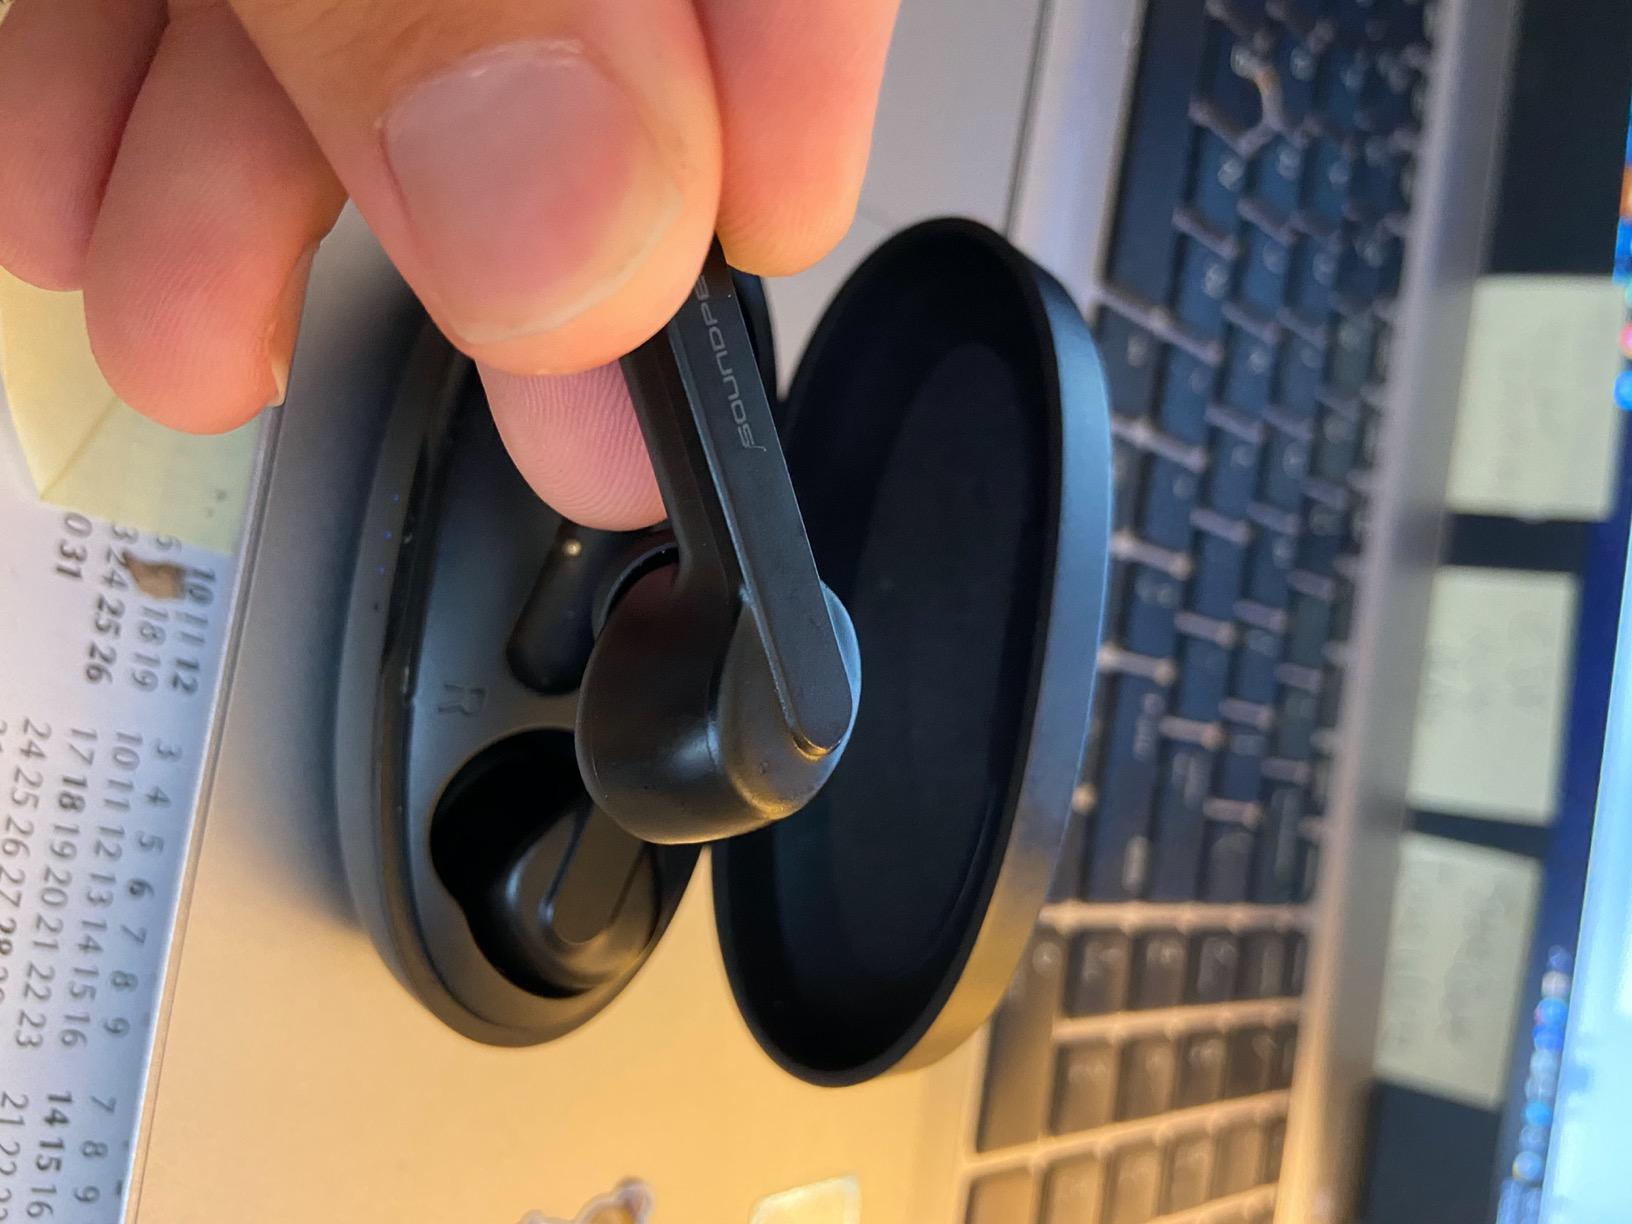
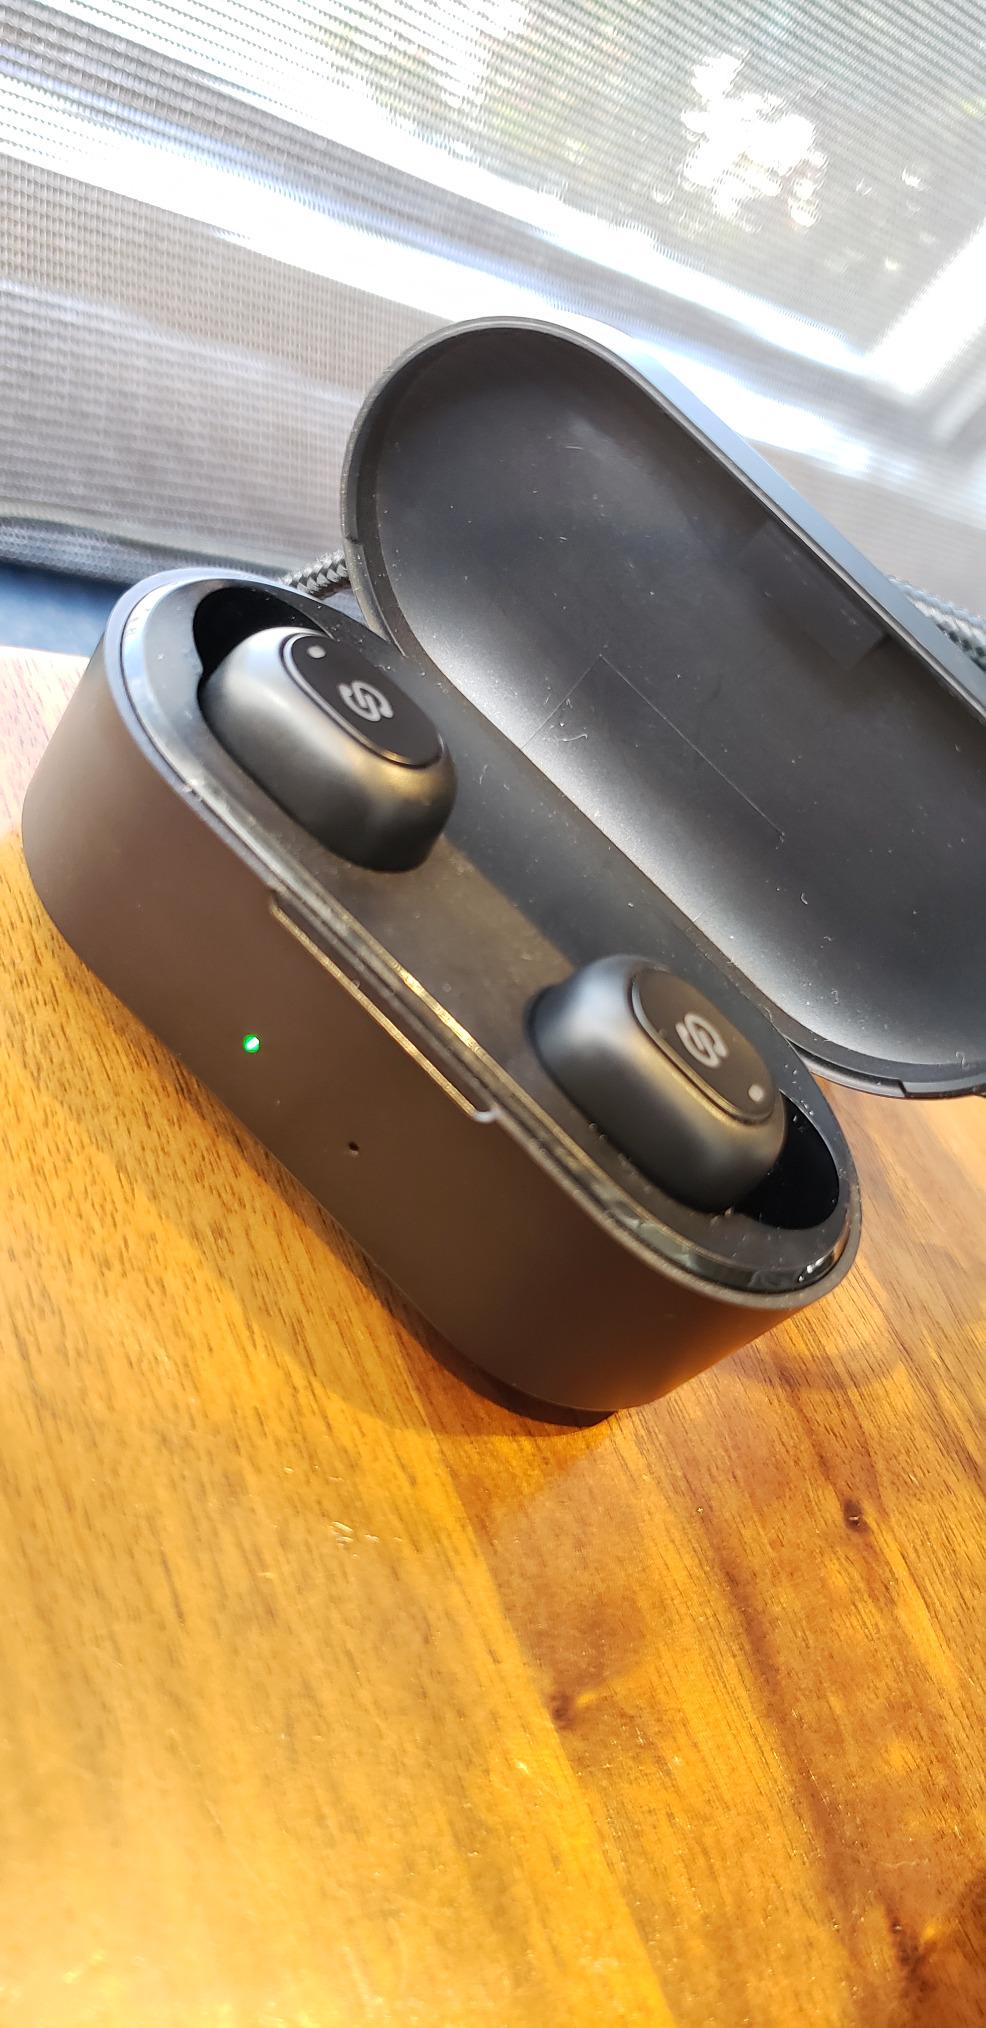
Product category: earbuds
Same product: no